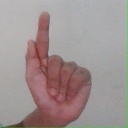
अक्षर: ळ